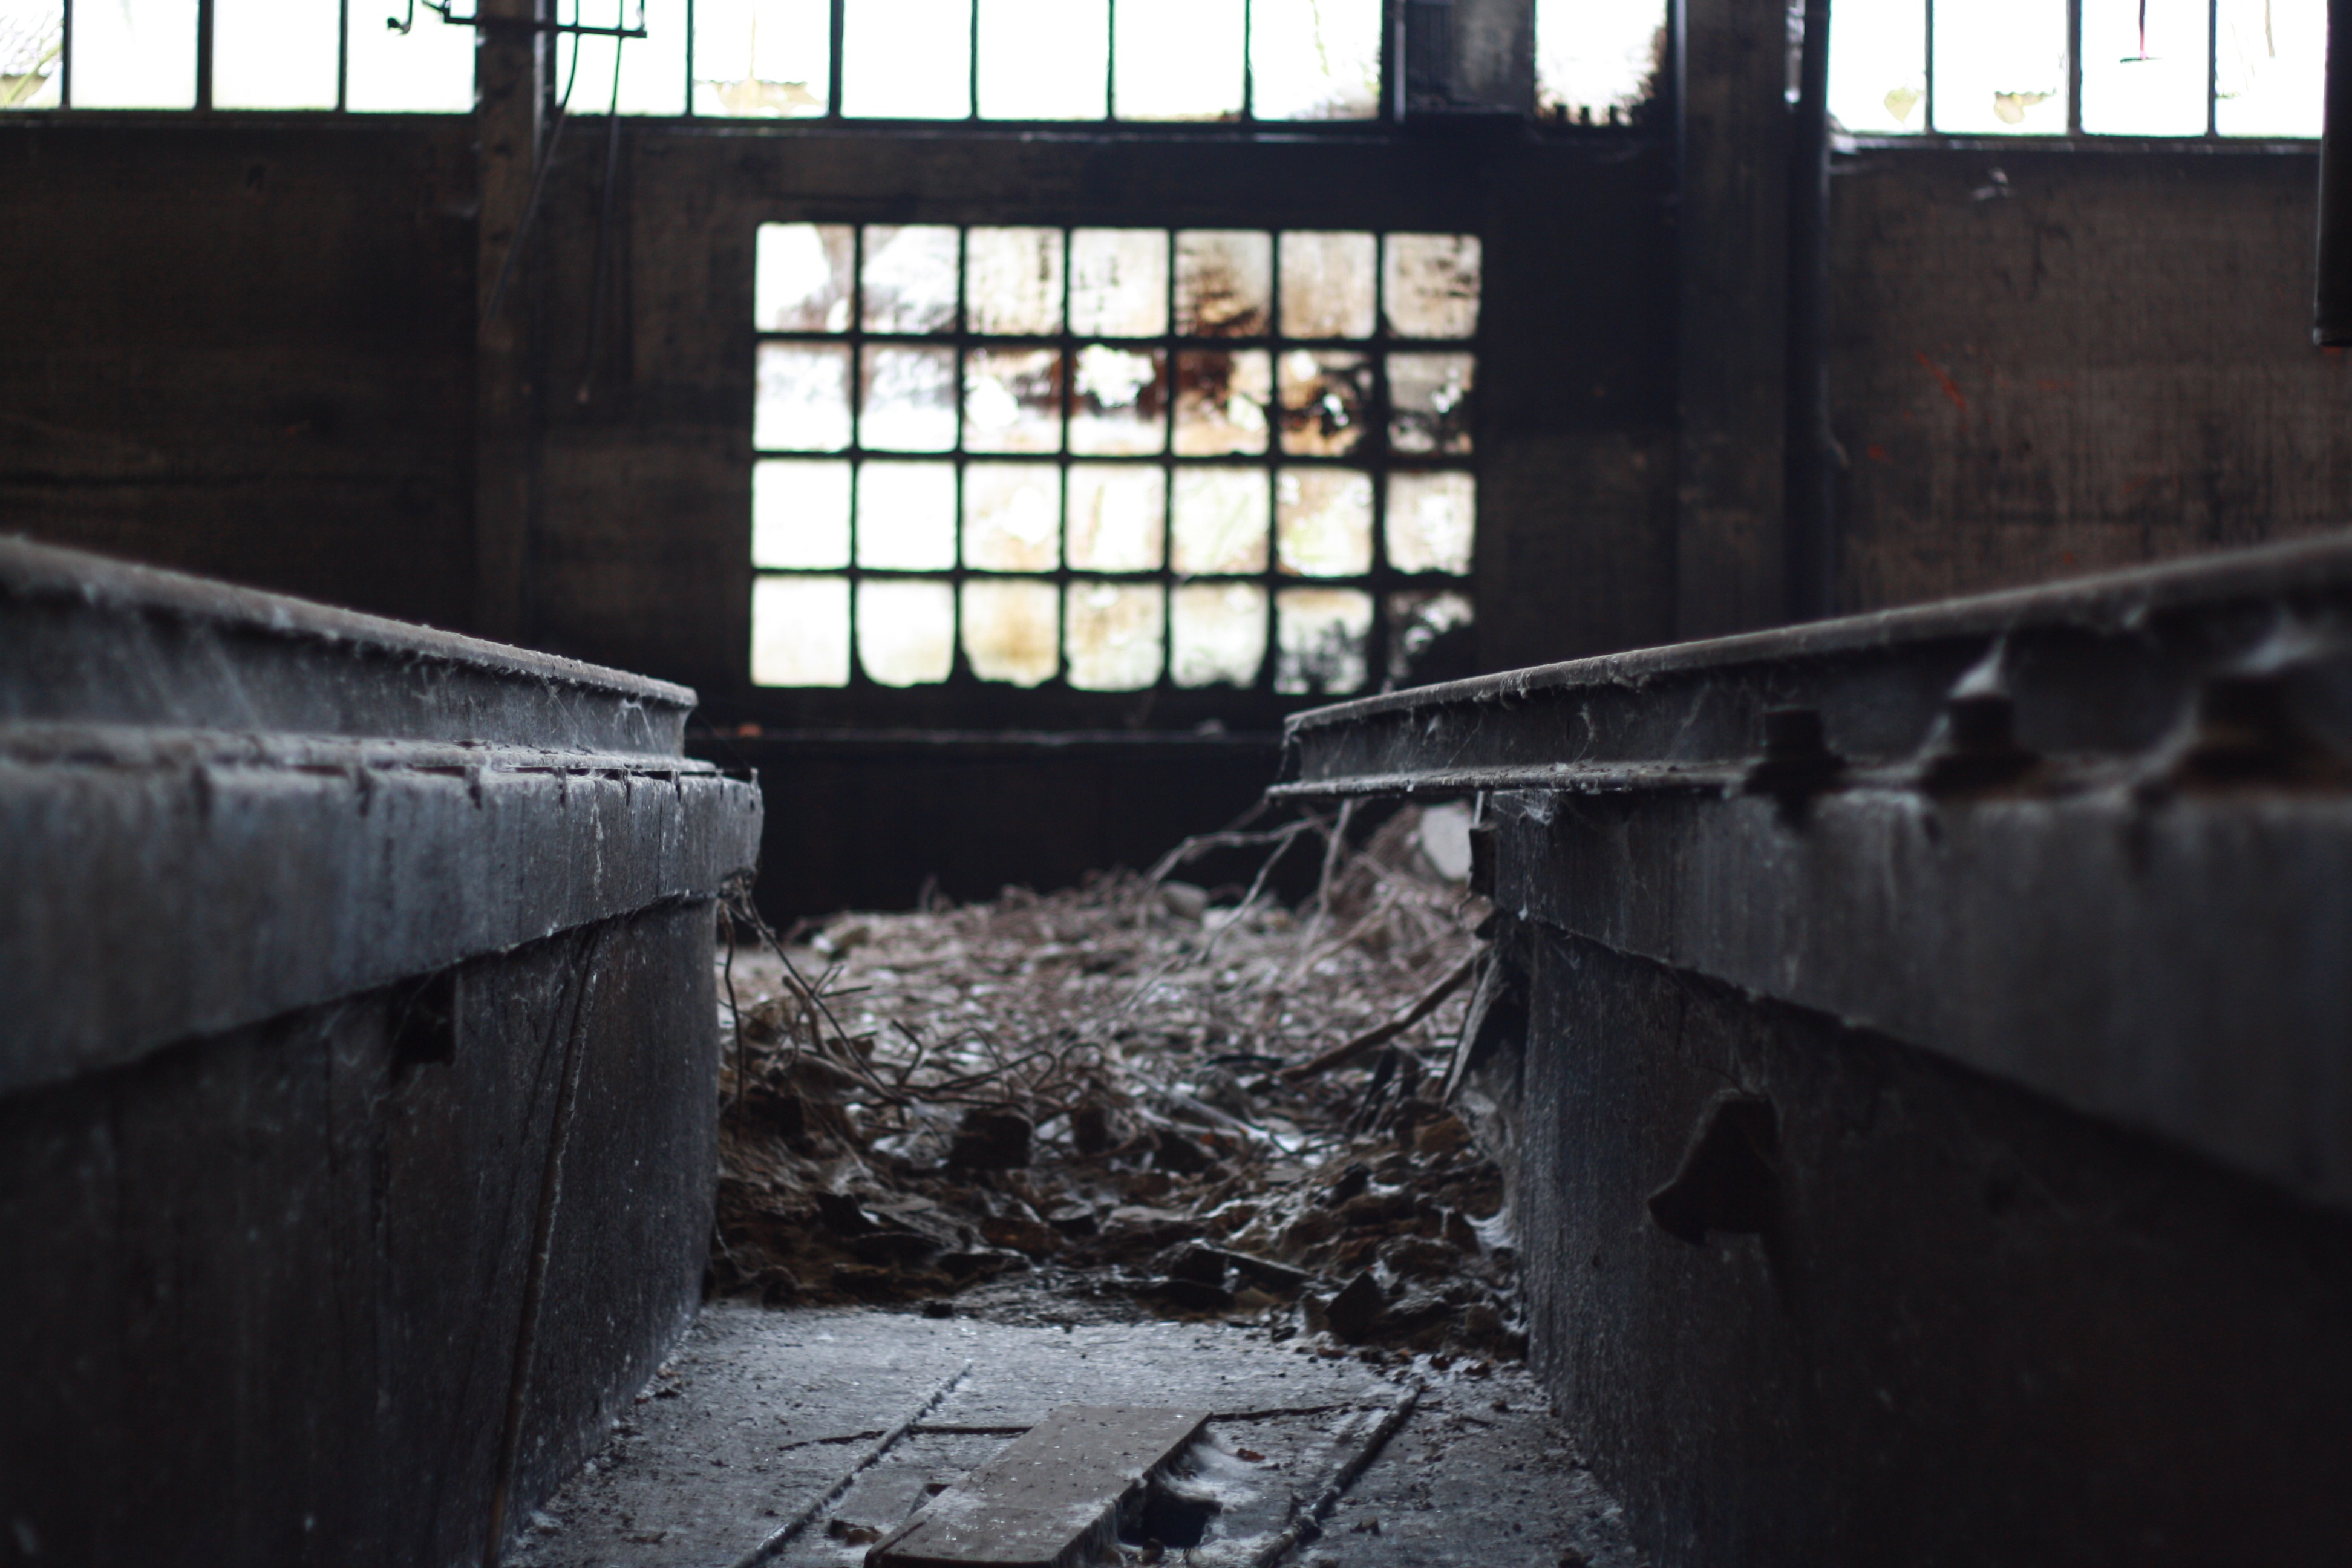
track, railway, old, transport, vehicle, dust, industrial, industry, warehouse, windows, urban area